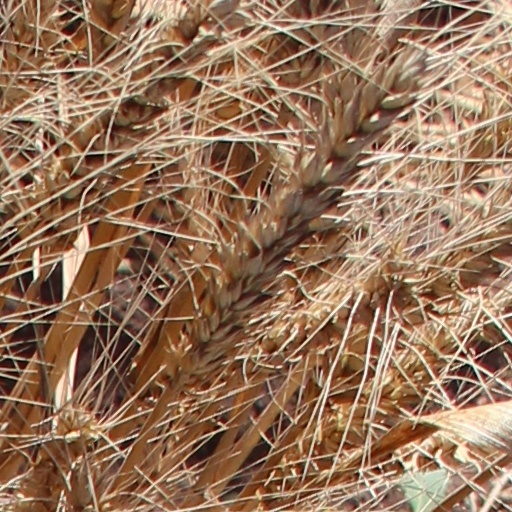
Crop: wheat